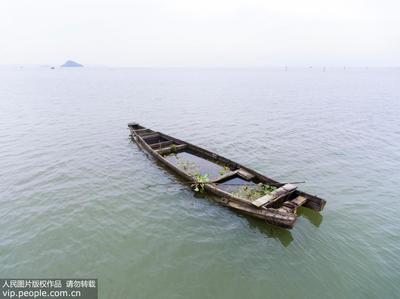
Weather: rain or strom